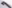
Number: 7